Answer in natural language. Considering the relative positions, is white colour dining table to the left or right of HousePlant? Choose between the following options: right or left
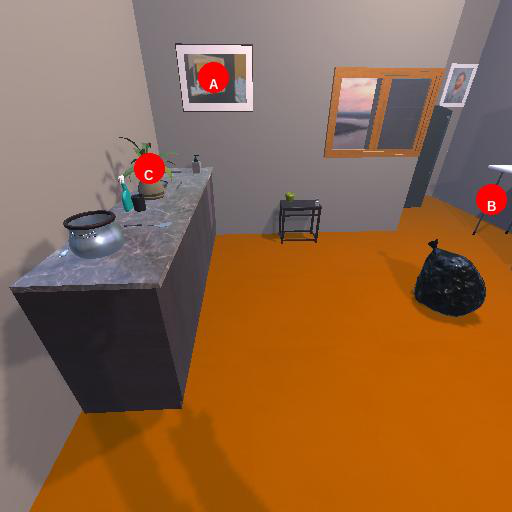
<answer>right</answer>